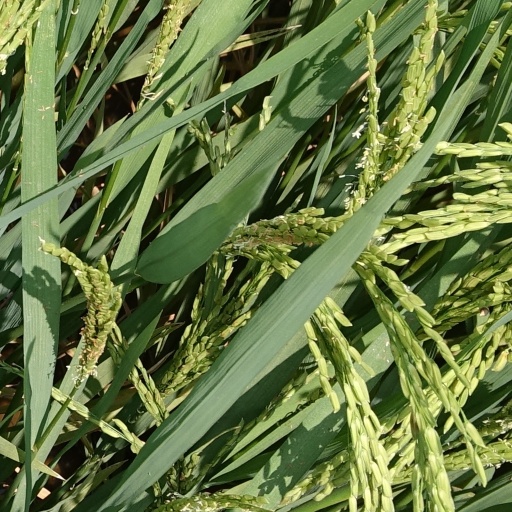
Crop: rice